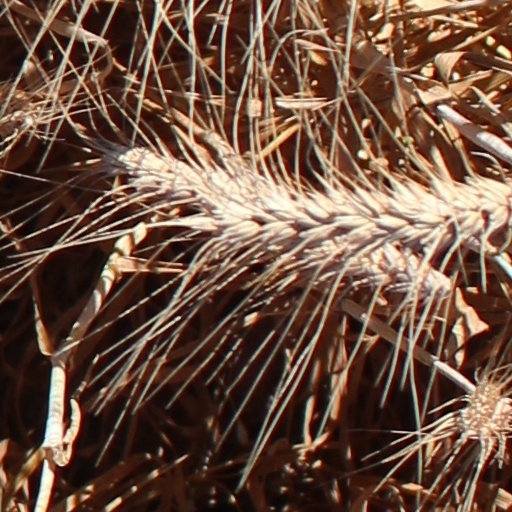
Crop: wheat